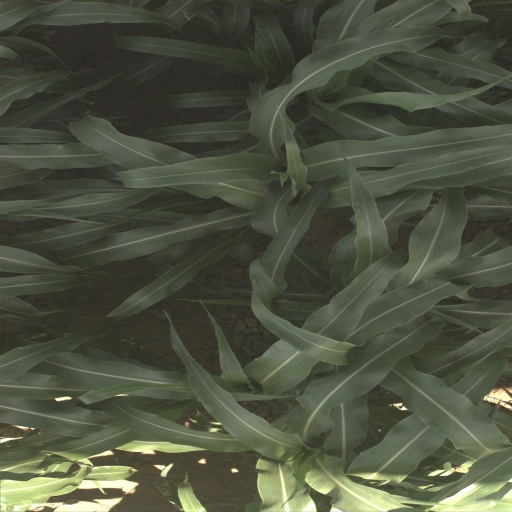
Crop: sorghum